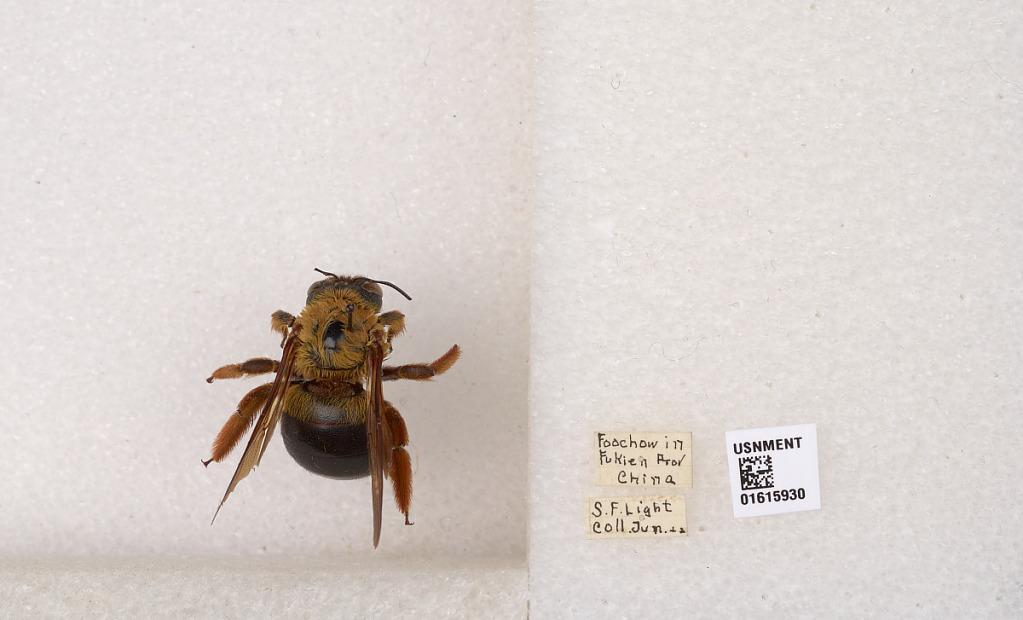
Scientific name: Xylocopa (Koptortosoma) sinensis Smith
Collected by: S. Light
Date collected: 1922-6-1
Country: China
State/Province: Fujian
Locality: Foochow